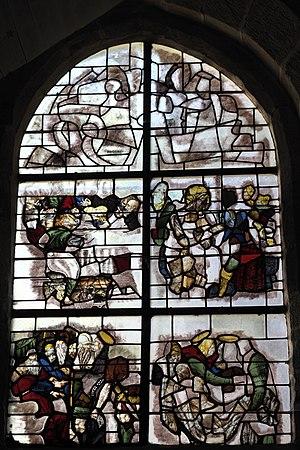
L'église Notre-Dame-de-Roscudon est une église catholique située à Pont-Croix dans le département du Finistère en France. Construite à partir du XIIIᵉ siècle par adjonctions successives, jusqu'au second quart du XVIᵉ siècle grâce au mécénat des seigneurs de Pont-Croix, puis de leurs alliés et descendants de la maison de Rosmadec, elle est un exemple du mécénat de l'aristocratie locale bretonne, et témoigne de la permanence de ce lignage noble au long des trois siècles de sa construction.